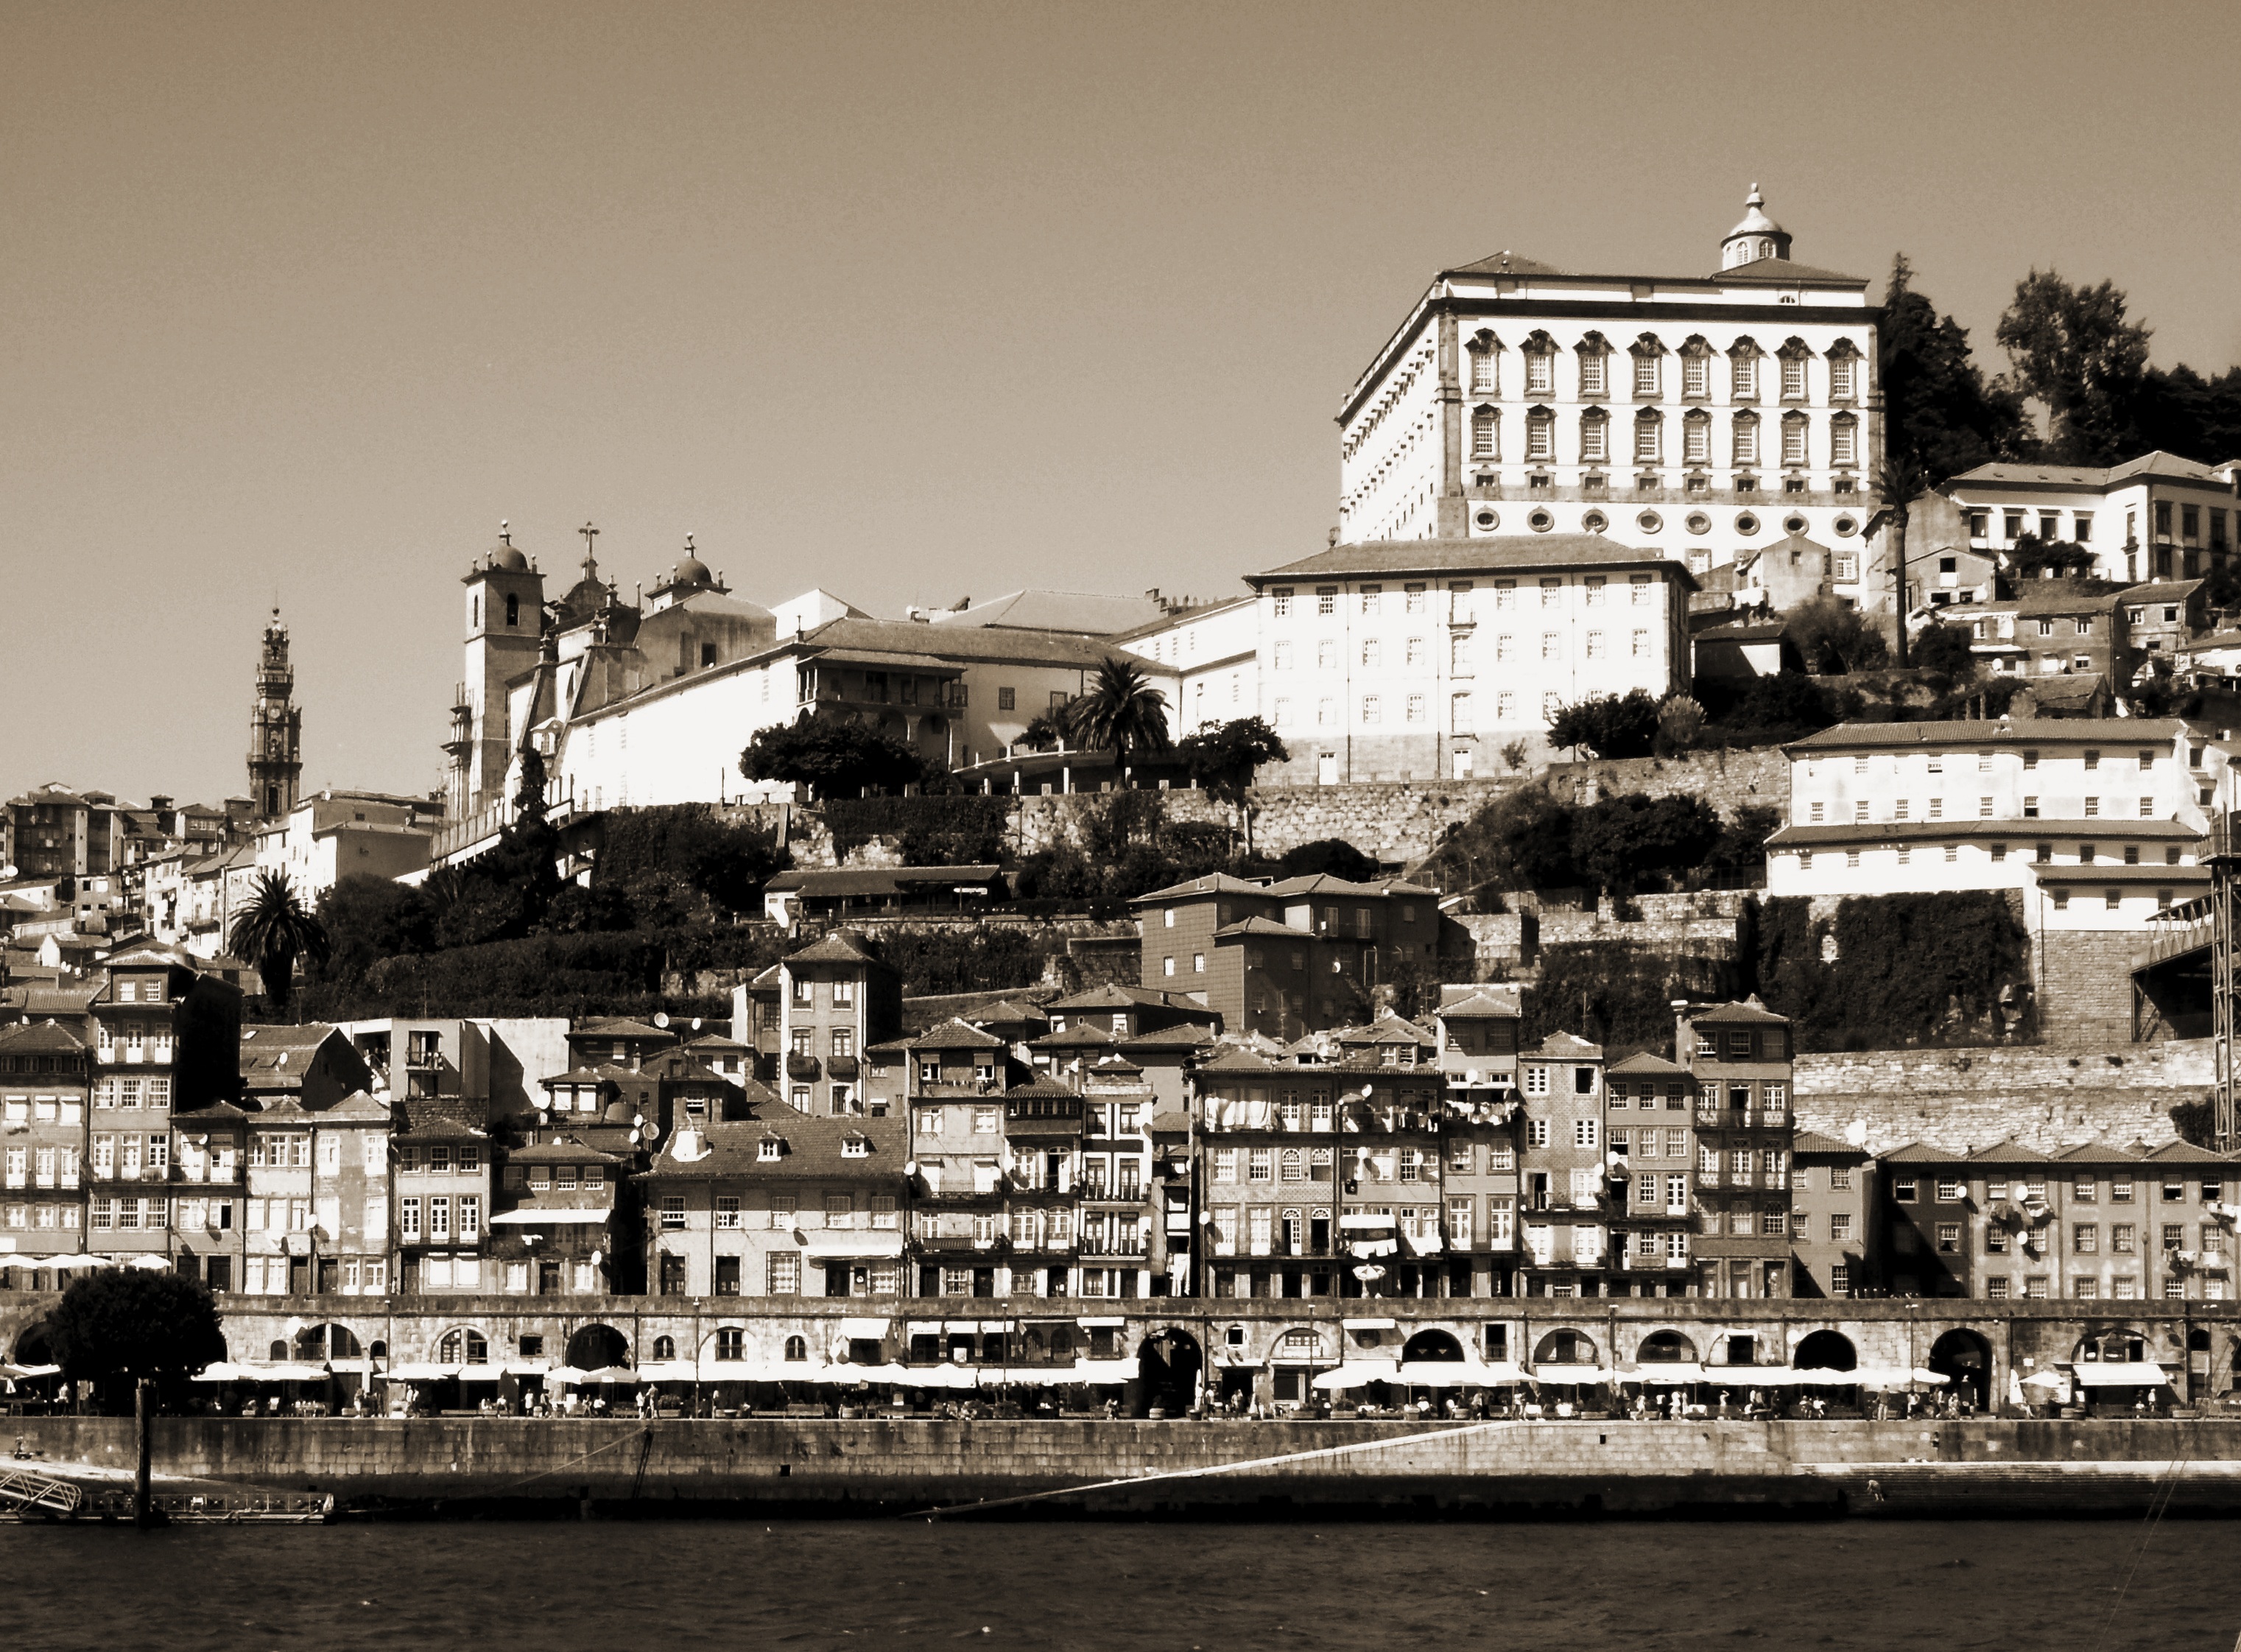
water, black and white, architecture, white, house, town, old, city, river, cityscape, summer, travel, europe, vehicle, monochrome, tourism, portugal, history, european, porto, douro, portuguese, monochrome photography, ancient history